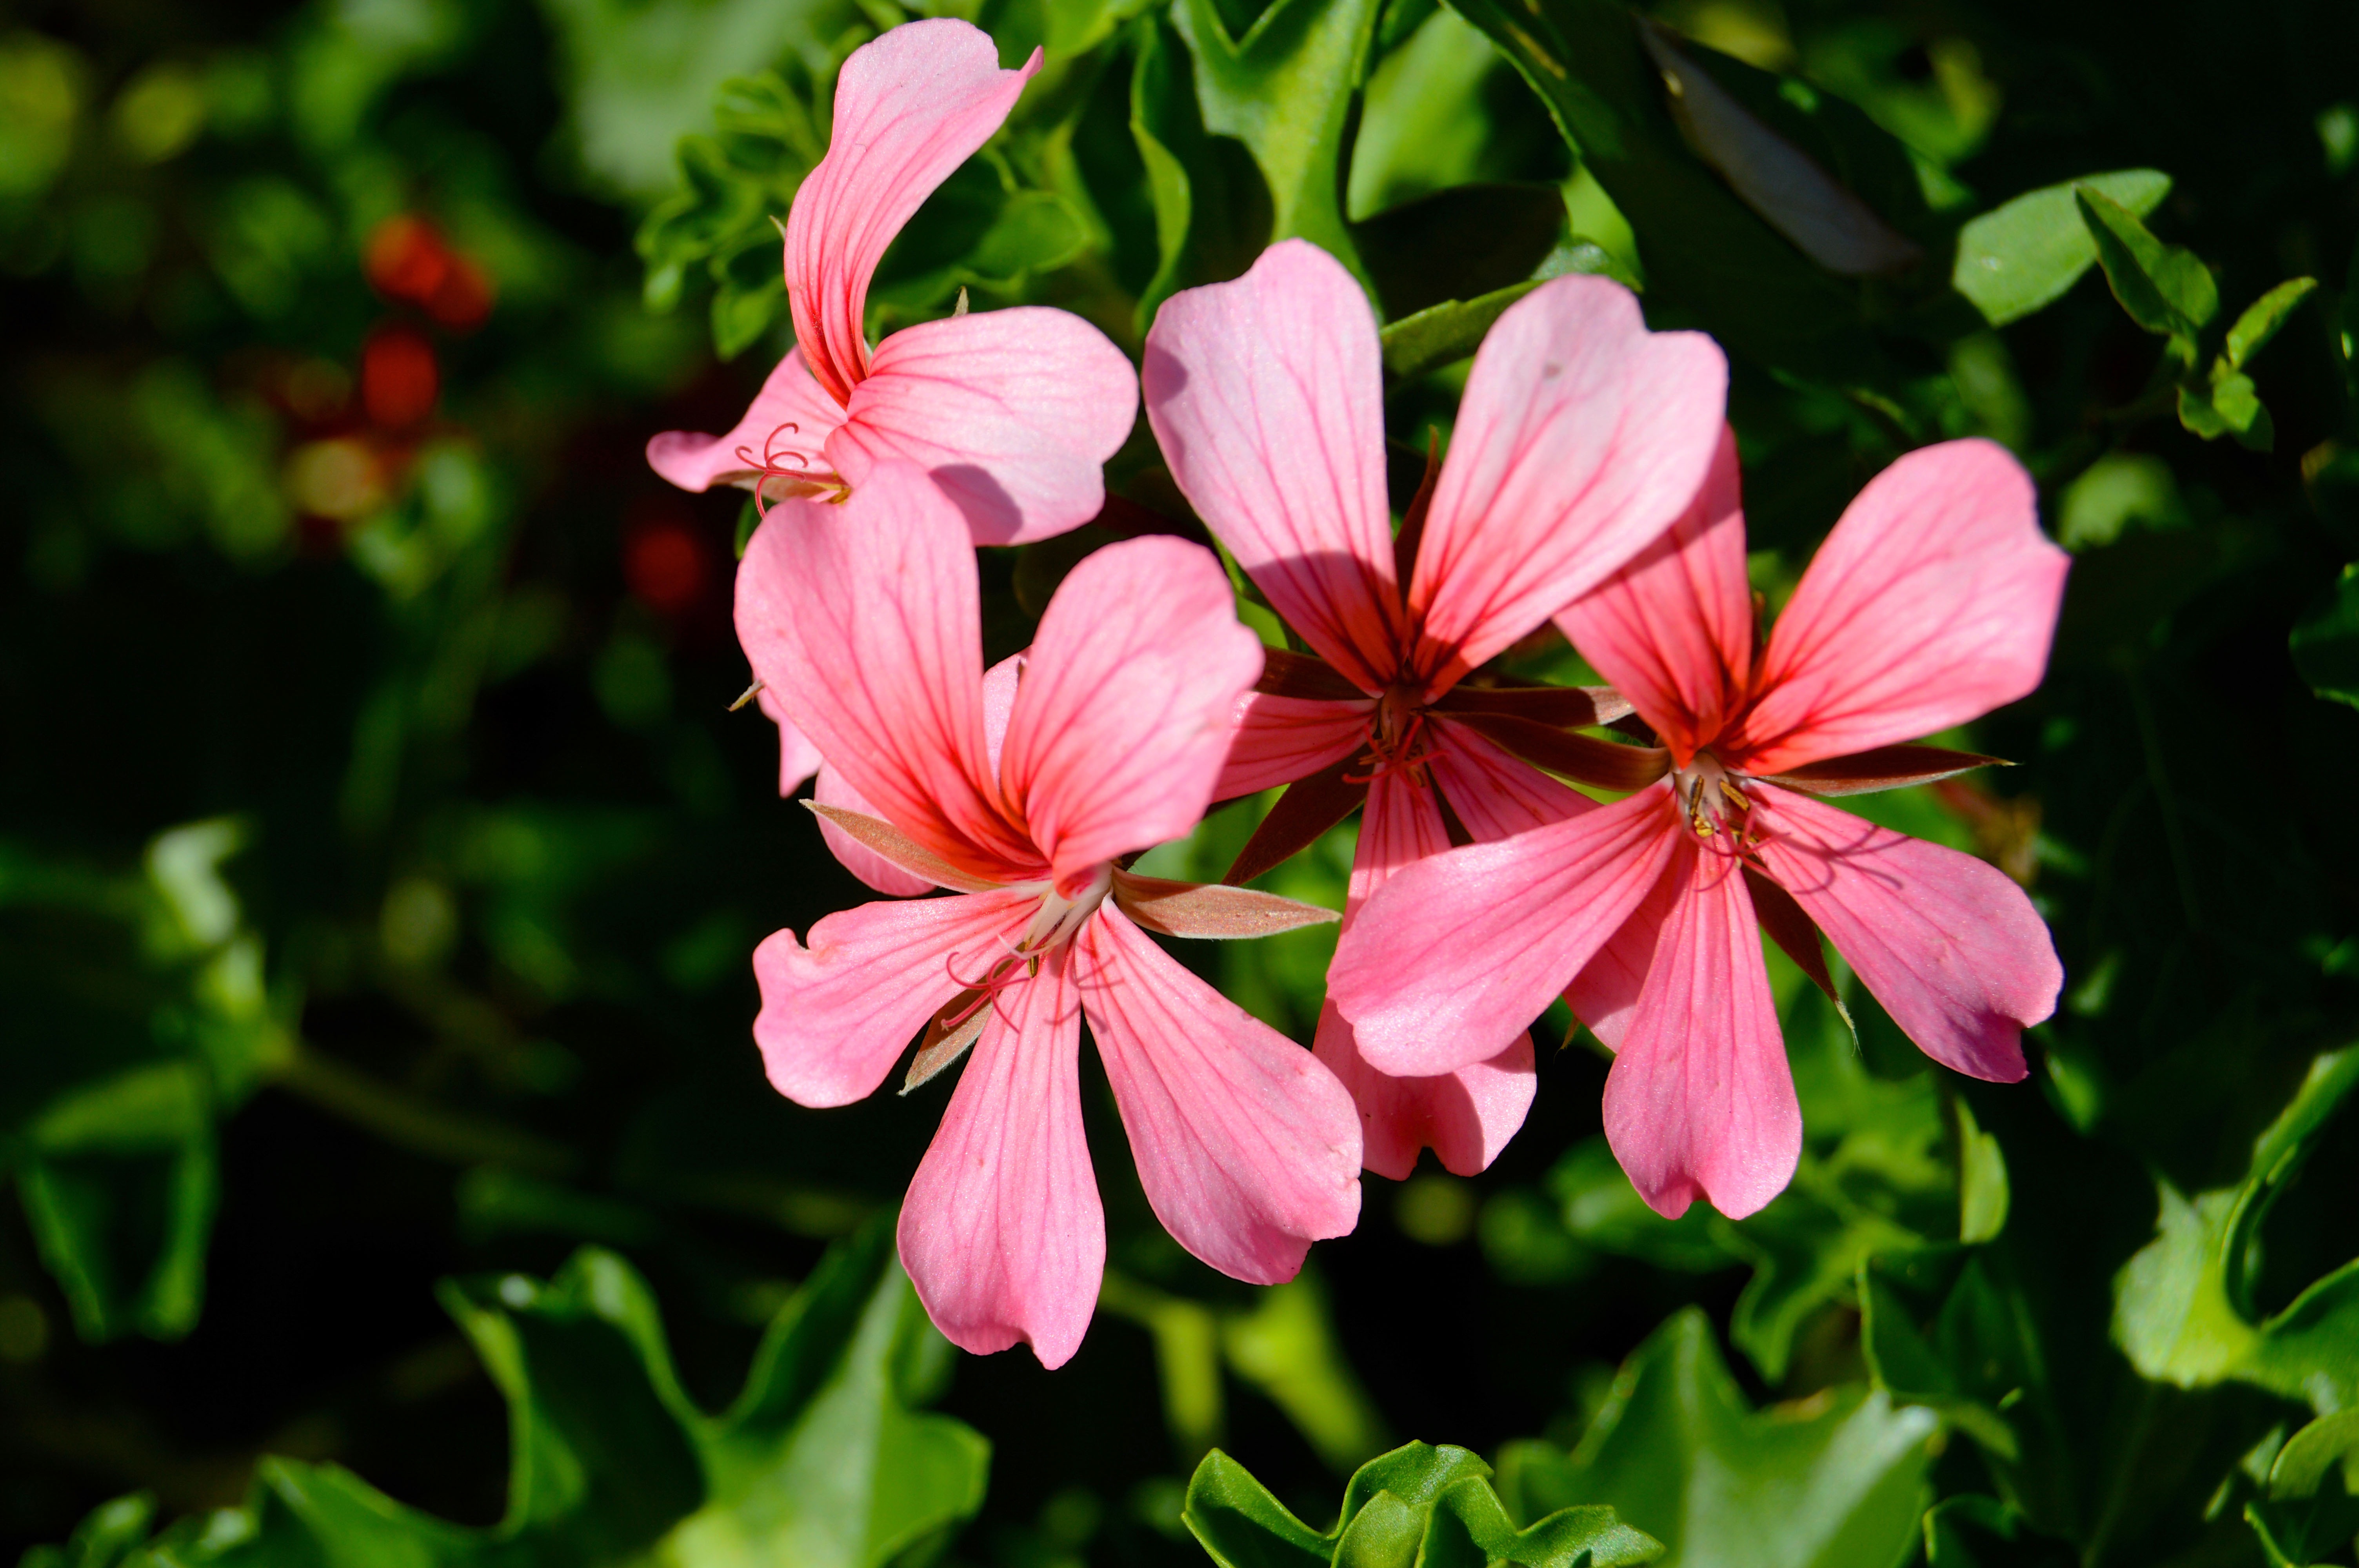
nature, forest, blossom, plant, flower, petal, bloom, floral, walk, color, botany, colorful, garden, pink, close, flora, wildflower, flowers, leaves, geranium, gardening, decorative, shrub, evening sun, macro photography, flowering plant, annual plant, land plant, geraniales